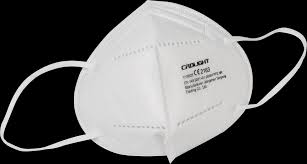
Waste category: trash